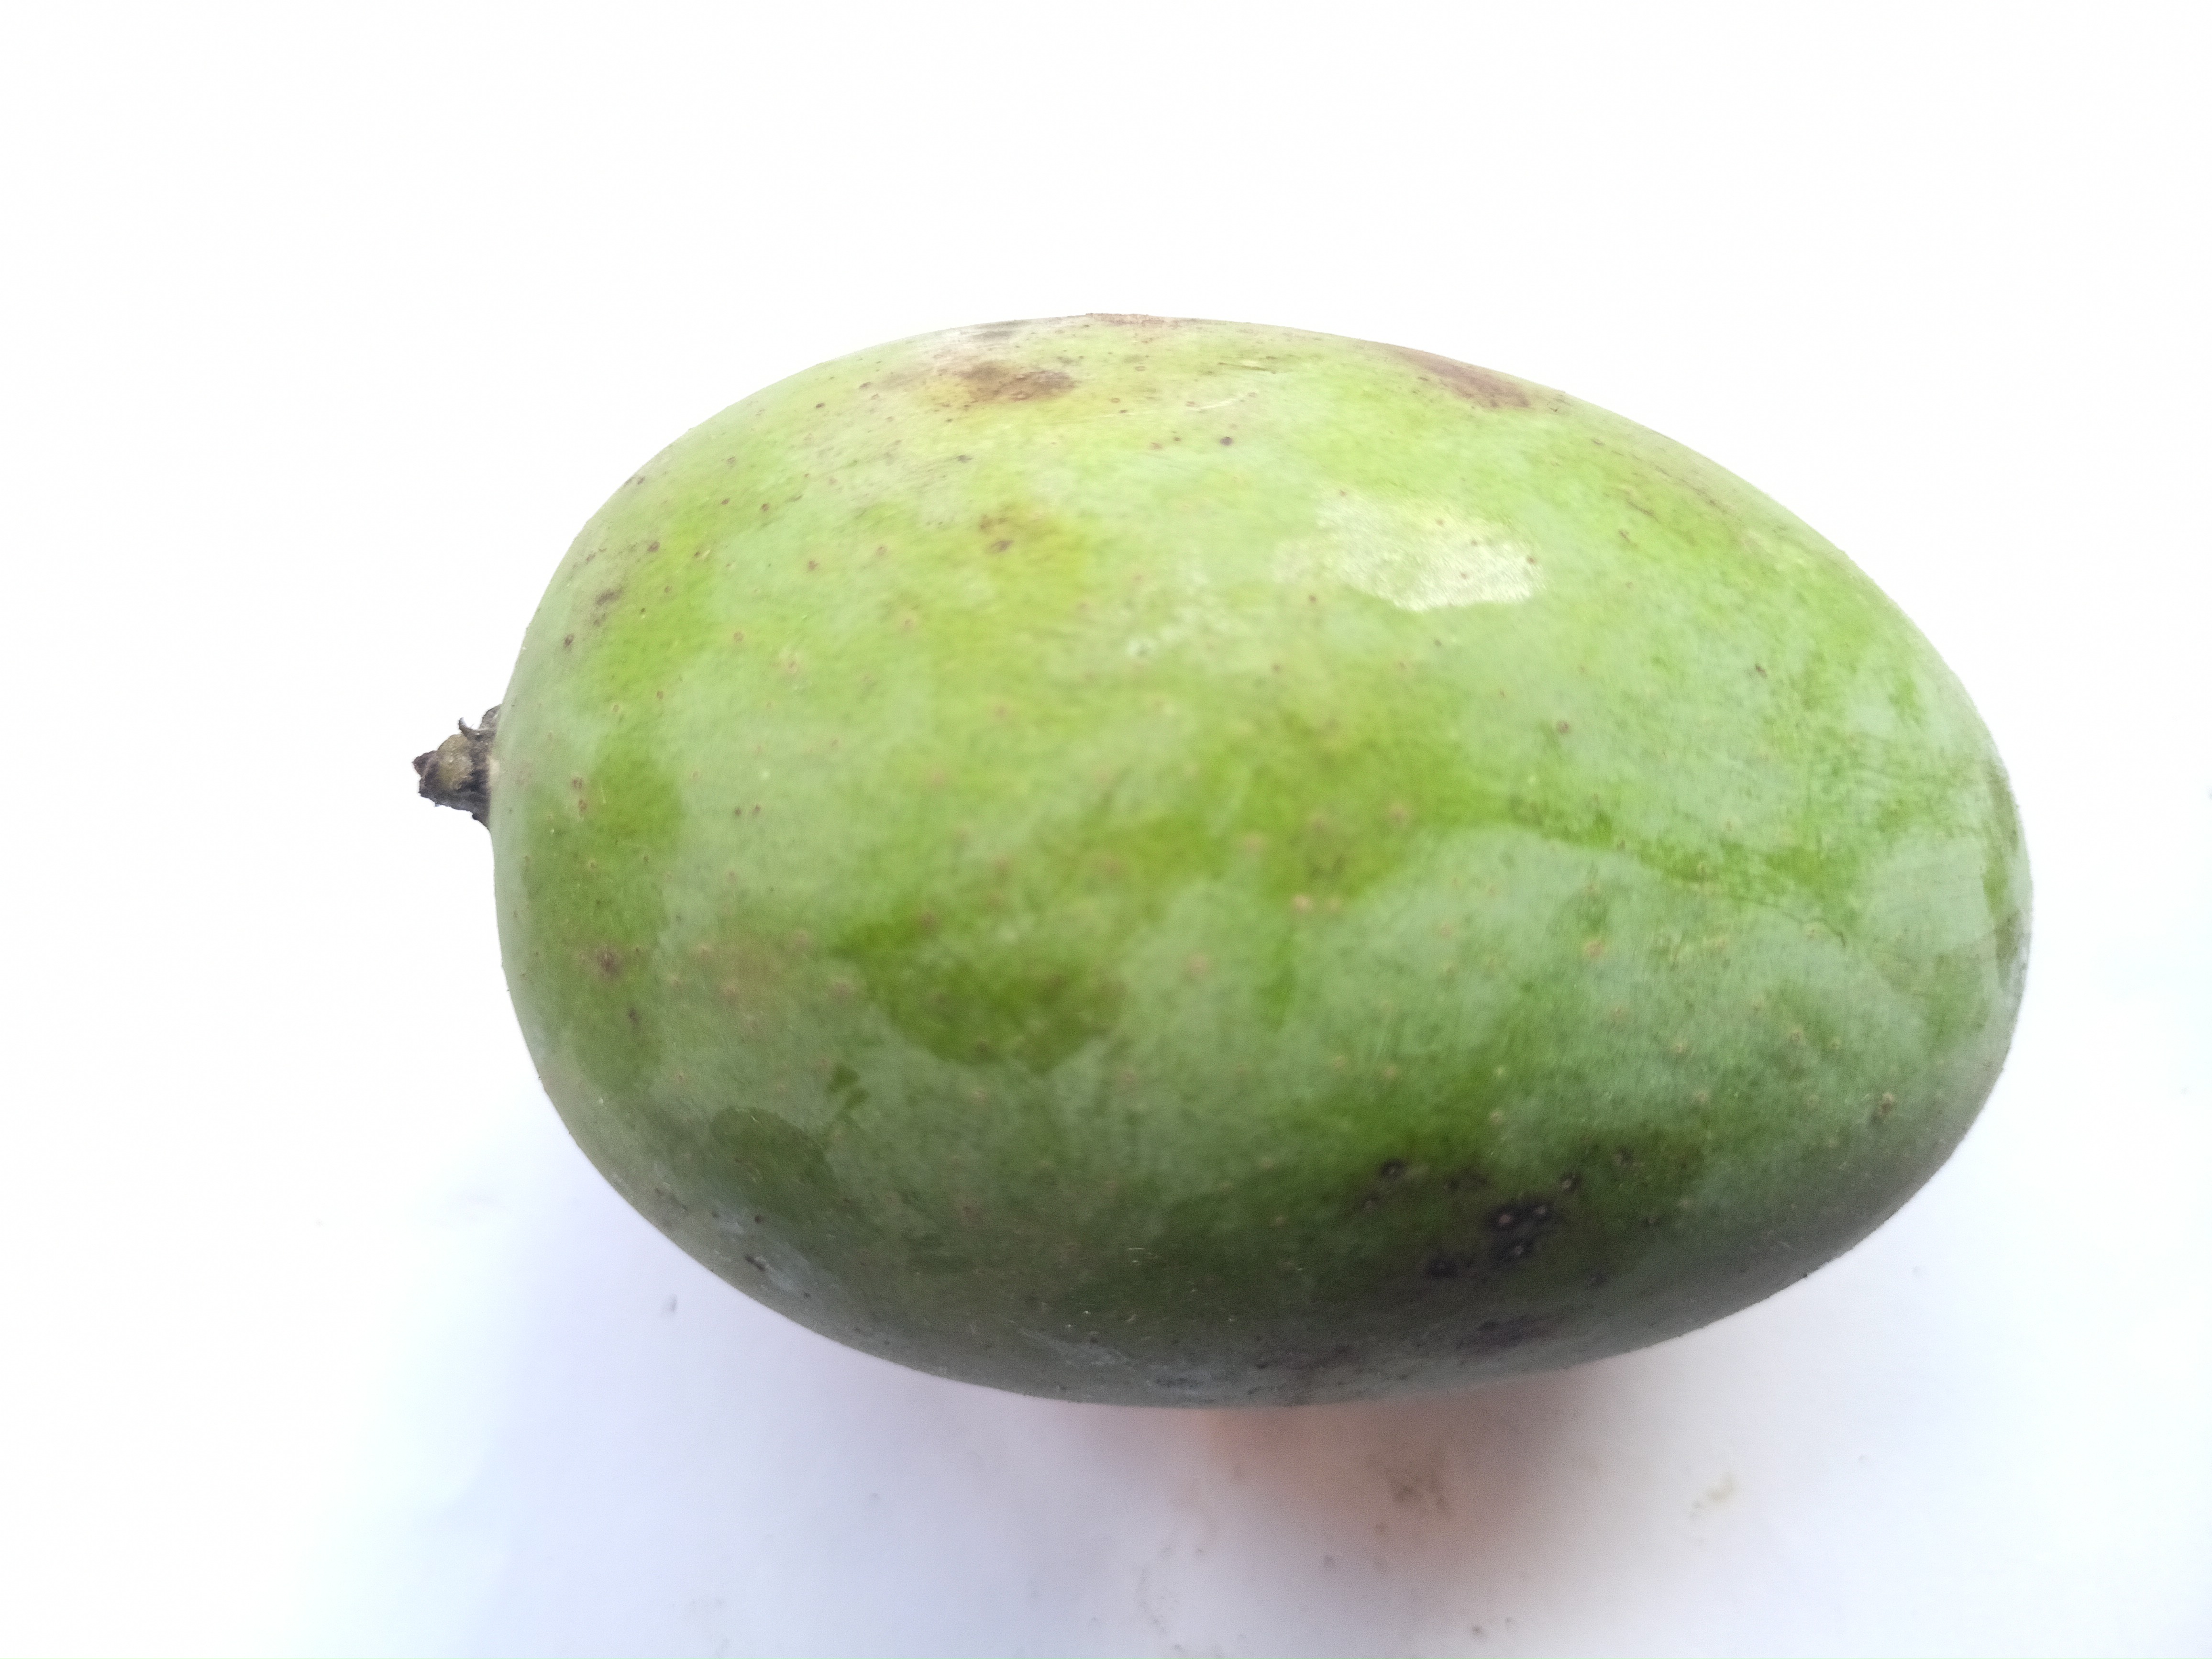
Mango variety: Langra